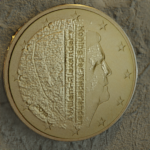
Coin value: 10cents
Country: nl
Edition: 10cen